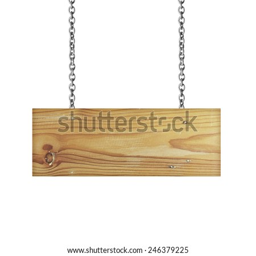
wooden sign hanging on a chain isolated on white